Williamson diamond mine

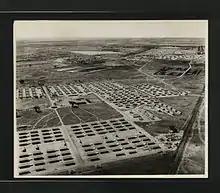
An aerial view of Williamson Diamond Mines.

The mine is located about south of the town of Mwanza in Kishapu District of Shinyanga Region. Williamson, the discoverer of the site, first owner and namesake of the mine, named the site "Mwadui" after a local chief; "Williamson" and "Mwadui" are now virtually synonymous in the diamond mining world.